Plácido Ramón de Torres

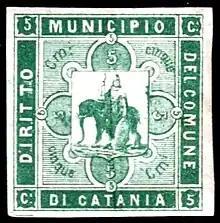
Catania 5c revenue stamp essay, 1873

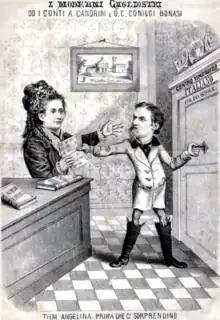
An illustration in Torres's pamphlet "I Moderni Cagliostri" showing Cesare Bonasi and his wife Angela Candini "Tieni Angelina prima che ci sorprendino"

At the end of 1873, Torres sent the municipality of Catania proofs of a set of revenue stamps that he had prepared for their use. They show an elephant as appears in the coat of arms of the municipality. Torres and his collaborators began to sell the stamps to collectors without waiting for the municipality to approve them, and when "Le Timbre Fiscal" revealed in Spring 1874 that the stamps were not approved, he was obliged to offer to buy back those he had sold in advance. The main distribution of the stamps, however, had been by Bonasi and his wife, and they were not disposed to refund anyone. There was also the additional fraudulent sales of fakes by Bonasi in Italy and elsewhere. In the ensuing scandal, Torres relocated his shop and cancelled the next issue of his magazine. Finally, in an attempt to clear his name, he published a pamphlet "I Moderni Cagliostri od i conti A. Candrini e G.C. Coniugi Bonasi" ("A Modern Cagliostro"), condemning the activities of Bonasi and his wife which brought an end to his relationship with them and Usigli. At the end of 1874, Torres returned to Spain.